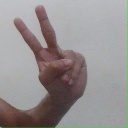
अक्षर: ऐ